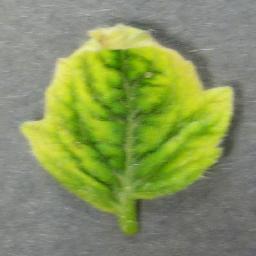
Label: Tomato___Tomato_Yellow_Leaf_Curl_Virus